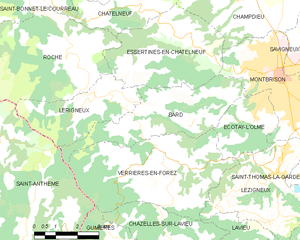
Bard est une commune française située dans le département de la Loire en région Auvergne-Rhône-Alpes, et faisant partie de Loire Forez Agglomération.